Barbell

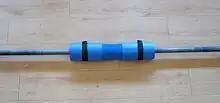
A barbell pad can be used to add a cushioning layer for high bar squats and hip thrusts.

Barbell pads, also known as squat pads, are sometimes fitted to barbells for comfort and safety reasons. This may be for high bar squats where the bar can exert direct pressure on the spine due to incorrect positioning or the person having insufficient trapezius muscle to form a cushioning layer. Critics, however, argue that the depth of the pad means the bar is held in a less stable position which actually increases the overall pressure on the neck. Hip thrust exercises, where the bar rests across the front of the pelvis, standardly use a barbell pad.